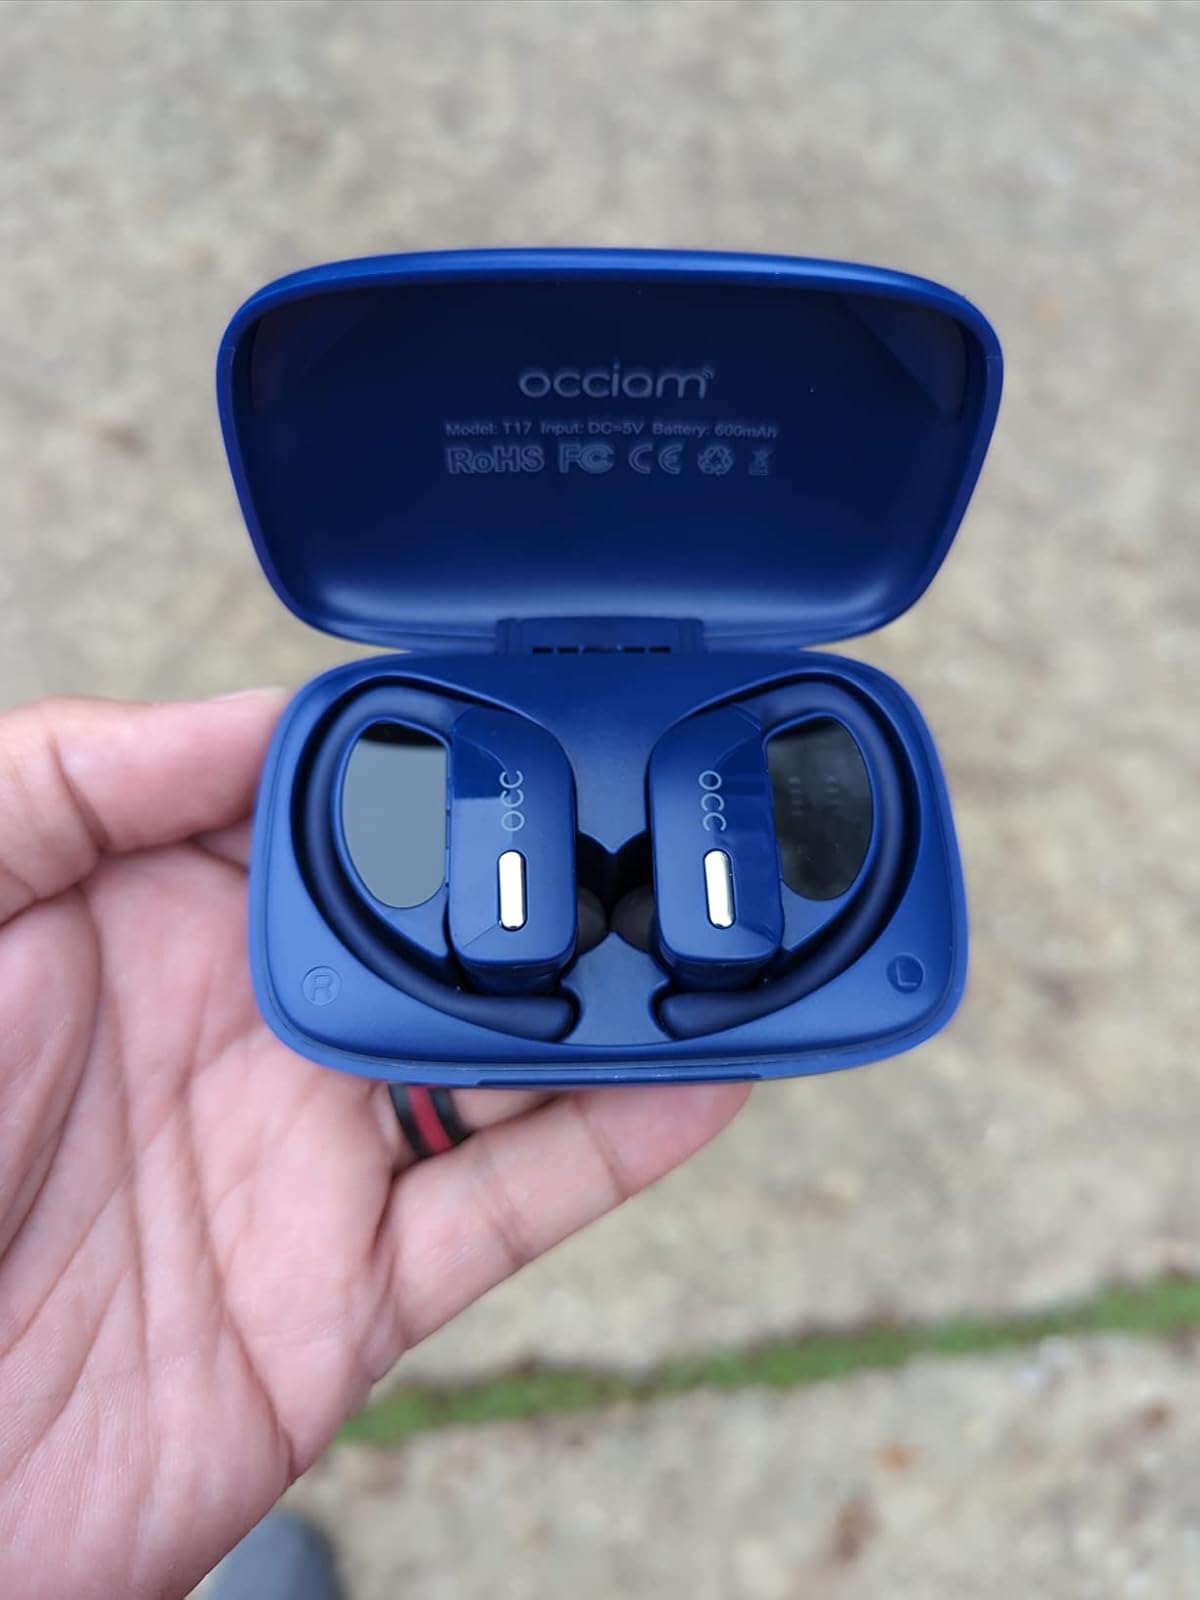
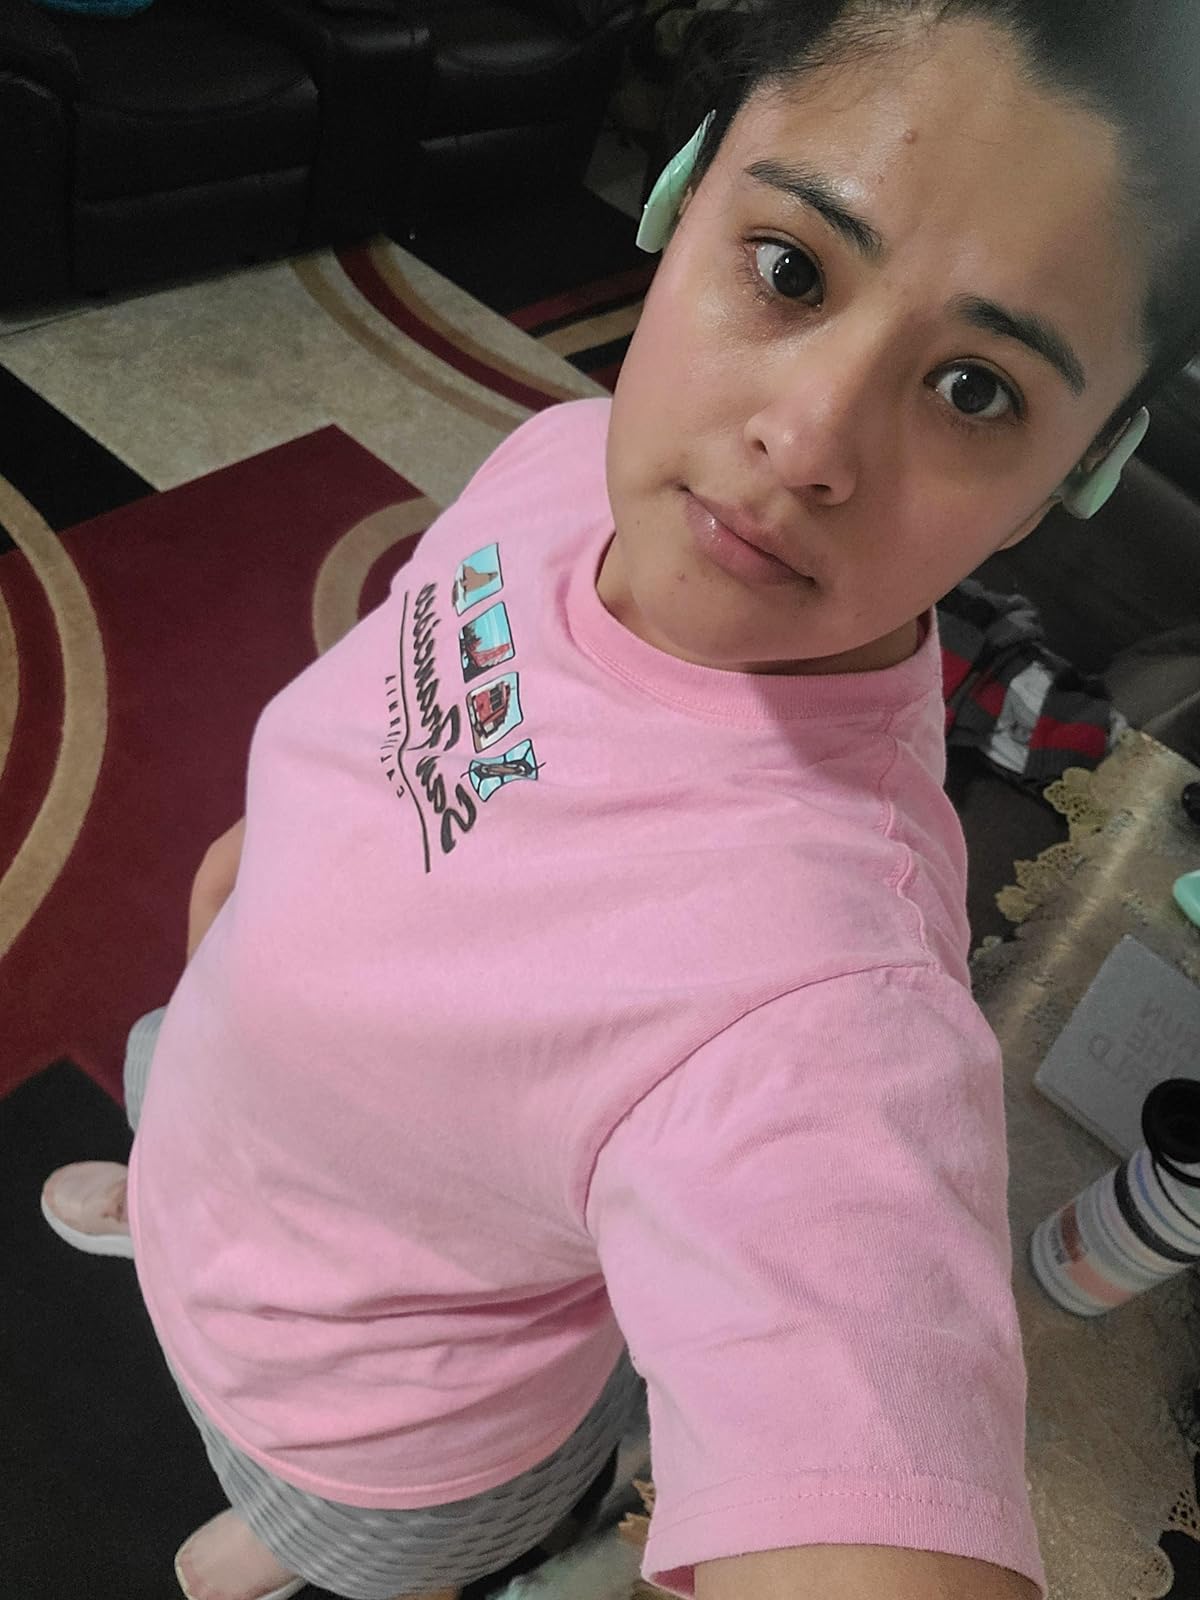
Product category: earbuds
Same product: no